Muldergate

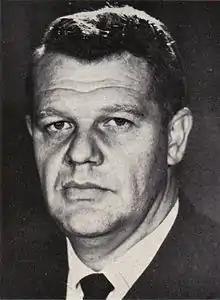
Minister Connie Mulder, for whom the scandal is named

In the early 1970s, public perceptions of the South African government, arising from apartheid and concomitant brutalities, were felt to endanger its reputation abroad, and thus to endanger important trade and financial links. Sectors of the South African state, and Prime Minister B. J. Vorster, worried about South Africa's increasing isolation in the international arena, which was the result of an array of domestic and international factors. Particular concerns were the intensification of sports boycotts and the intensification of calls, especially by the British Anti-Apartheid Movement, for economic sanctions and boycotts.